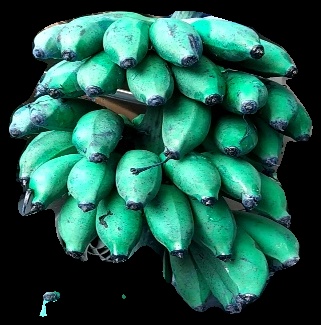
Variety: rasbale
Grade: grade3